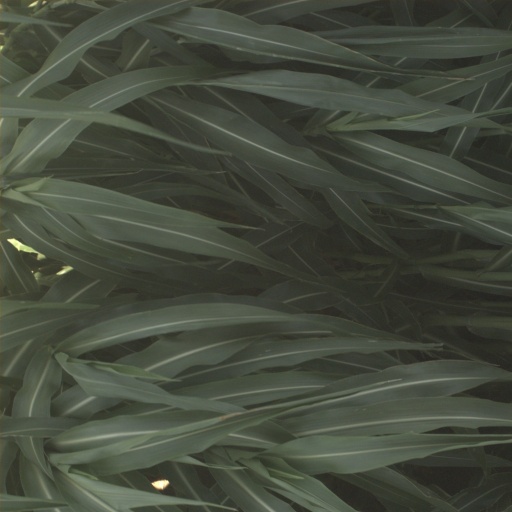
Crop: sorghum